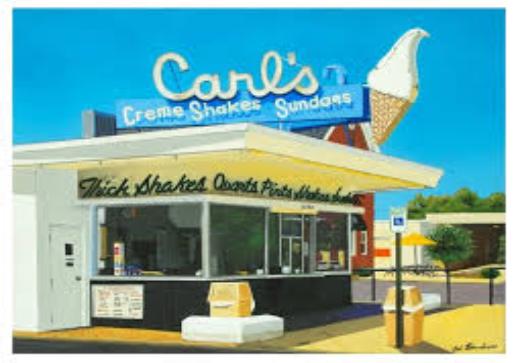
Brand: Carl's Ice Cream
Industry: Food